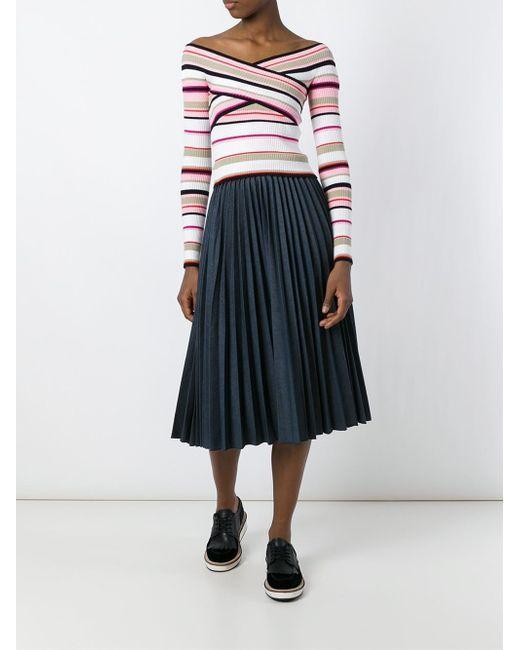
Zweiteiliges Set, breiter Faltenrock, blauer, gestreifter Pullover, mit weitem Ausschnitt und langen Ärmeln, ideal zum Ausgehen ins Kino und zum Teilen mit Freunden